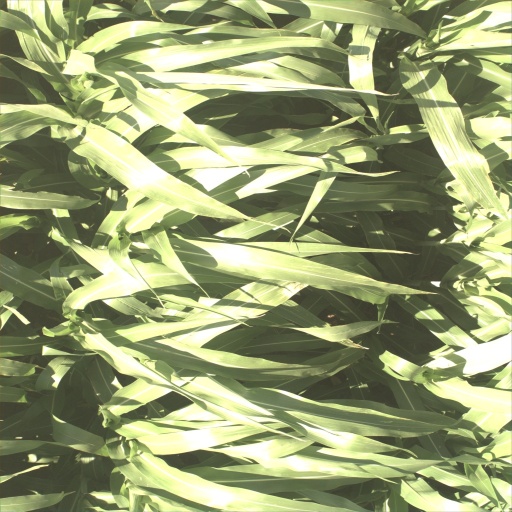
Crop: sorghum